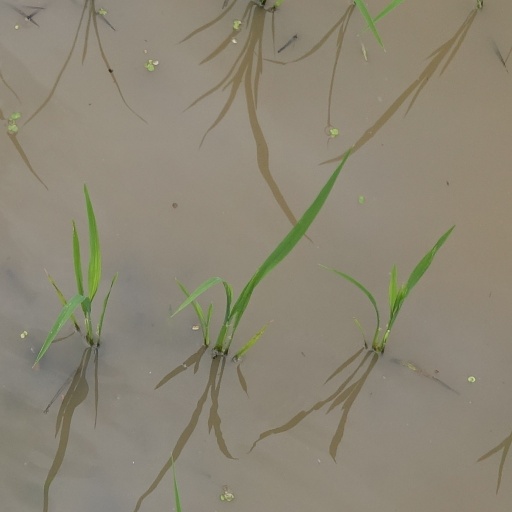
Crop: rice